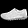
Label: Sneaker